Negaunee Public Schools

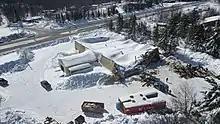
Negaunee bus barn collapse

In 2019 the Negaunee Public Schools bus garage collapsed under the weight of snow. The sprinkler system ruptured spilling water onto the nearby US Highway 41/M-28.